United States national baseball team

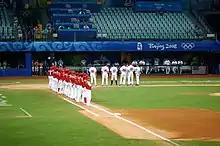
The US national team (lined up on the third base side) at the 2008 Olympics

The USA Baseball Congress sent a national team to the Amateur World Series in 1939, 1940 (tying for a silver medal), and 1941, all held in Havana, Cuba. But the United States' international participation was hampered by World War II, as well as the country's early withdrawal from the 1942 Amateur World Series due to a brawl with the Dominican Republic team and, purportedly, the influence of Dominican dictator Rafael Trujillo. After 1942, the United States was largely absent from the international baseball scene, as it did not participate in another Amateur World Series until 1969.